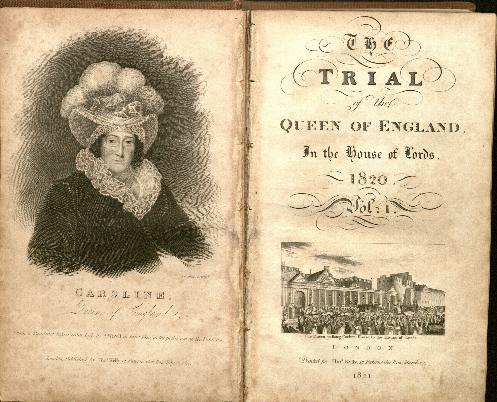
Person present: No